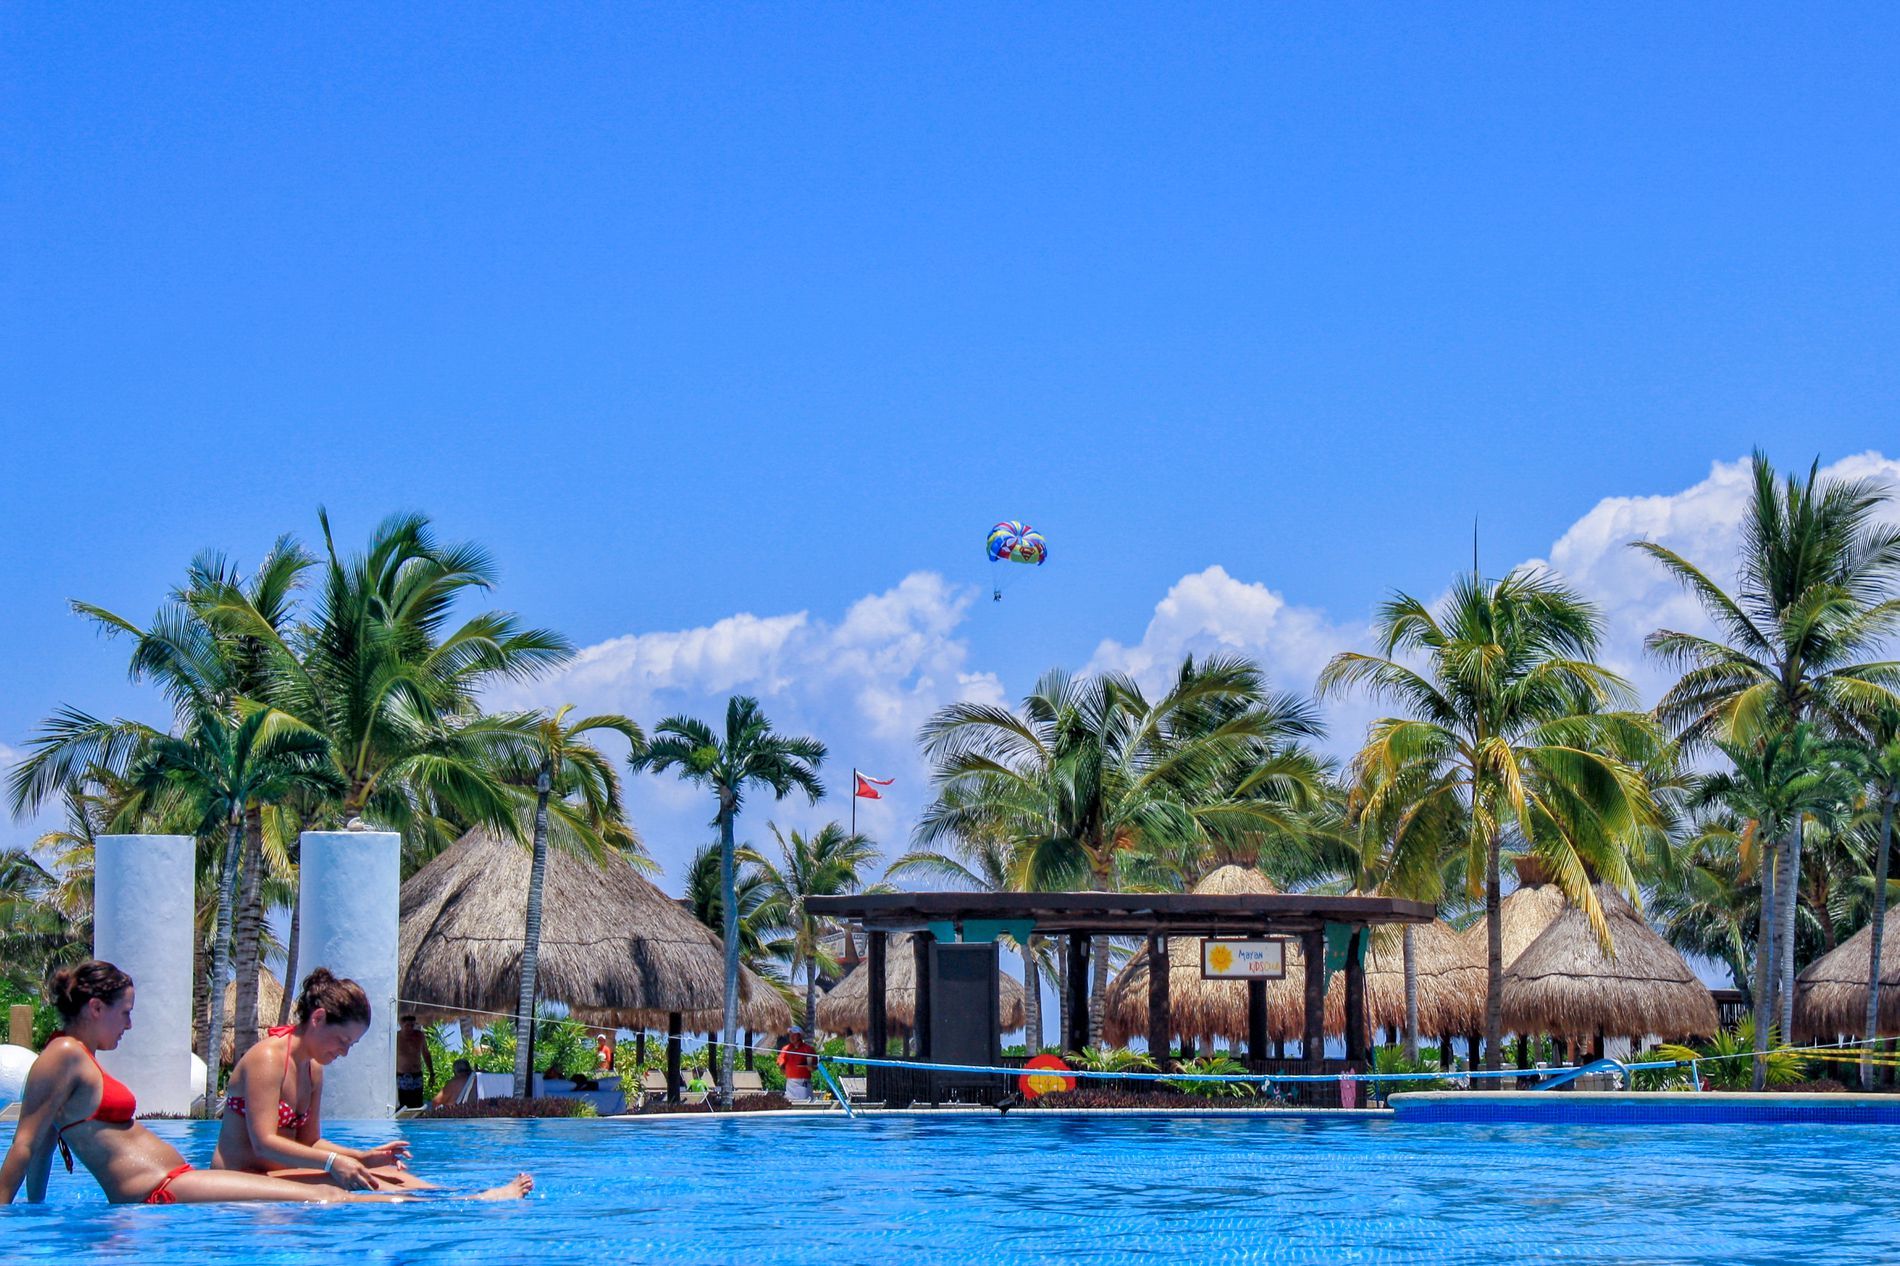
a resort at summer
A couple of ladies sit in a swimming pool at what appears to be a resort. Palm trees line the background alongside umbrellas. A colorful parasail is visible in the bright blue sky, while a small red flag can be seen among the greenery.
Shot at eye level captures a luxury resort. The color palette contrasts the blue pool and sky against the palm trees. The composition creates a complete vacation atmosphere.
Labels: Summer, Architecture, Building, Hotel, Outdoors, Shelter, Resort, Palm Tree, Plant, Tree, Boy, Male, Person, Teen, Nature, Land, Tropical, Pool, Swimming Pool, Water, Clothing, Swimwear, Sea, Vegetation, Fun, Face, Head, Vacation, Scenery, Waterfront, Sky, Countryside, Hut, Rural, House, Housing, Villa, Beach, Coast, Shoreline, Chair, Furniture, palm trees, female, parasail, flag, sign, females, umbrellas, sky
Camera: Canon Canon EOS DIGITAL REBEL XS
Lens: Canon EF-S 18-55mm f/3.5-5.6 IS, Canon EF-S 18-55mm f/3.5-5.6 IS
Aperture: F11
Exposure: 1/250 sec
ISO: 100
Focal length: 55.0 mm